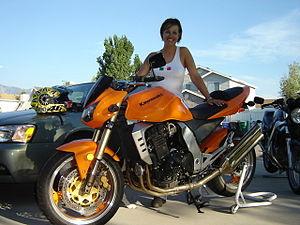
Une motocyclette, plus couramment désignée par son abréviation moto, est un véhicule motorisé, sans carrosserie, à deux roues le plus souvent monotraces, pouvant être équipé d'un side-car. Inventée au XIXᵉ siècle dans le même temps que les premiers moteurs thermiques, les motos se déclinent aujourd'hui en plusieurs types selon leurs usages : sportive, supermotard, routière, tout chemin, etc. Le conducteur, appelé cyclomotoriste, motard ou motocycliste, y est assis à califourchon sur la selle, les mains tiennent le guidon et les pieds sont sur des repose-pieds. Un passager peut se tenir à califourchon derrière le pilote si la motocyclette est conçue pour.
La Z 1000 est un modèle de motocyclette produit par le constructeur japonais Kawasaki.